Treaty of Paris between Italy and the Allied Powers

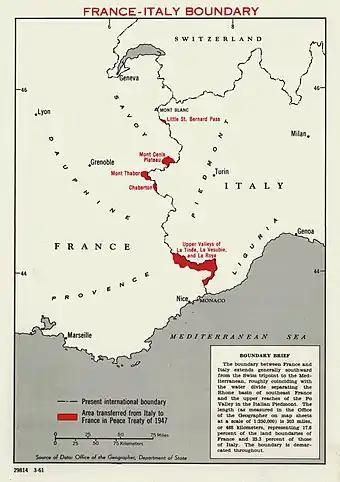
France-Italy Boundary after the Treaty of Peace

Italian Somaliland was under British administration until 1949 when it became a United Nations Trust Territory under Italian administration. Italian Somaliland combined with British Somaliland on 1 July 1960 and together they became the Somali Republic.